List of Case Closed characters

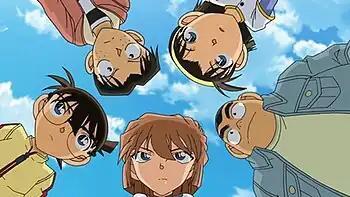
Conan Edogawa with the members of the Junior Detective League, as they appear in the anime. Clockwise from top to bottom: Mitch Tsuburaya, Amy Yoshida, George Kojima, and Anita Hailey.

The Junior Detective League, known as the in Japan, are a group of first-graders consisting of Conan Edogawa, Amy Yoshida (Japanese name: Ayumi Yoshida) Mitch Tsuburaya (Mitsuhiko Tsuburaya), George Kojima (Genta Kojima) and Anita Hailey (Ai Haibara). Dr. Agasa often chaperones the kids and assists them when a case needs to be solved. As a symbol of the group, each member has a badge used as a walkie-talkie and a tracer. Aoyama said that he created the original trio as a way to conceal Anita, and that "The big tough guy, the thin brawny guy, and the cute little girl" were basically the kids in "Doraemon" but with completely different personalities.